Battlefield 2

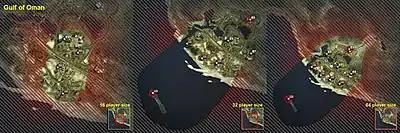
3 variations for the Gulf of Oman map

"Battlefield 2" offers 15 maps for the players to play but shipped with 12. These maps are diverse, ranging from swamps such as Songhua Stalemate, to urban areas such as Strike at Karkand, to an unfinished dam known as Kubra Dam. The USMC is present in all maps and faces against either the MEC or the PLA depending on the map. The PLA is present in Far East theaters such as Dragon Valley and Daqing Oilfields. MEC is present in Middle East theaters such as Gulf of Oman and Zatar Wetlands. Including the expansion and booster packs, the total number of maps available in the Battlefield 2 series increases to 29.